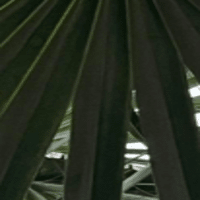
Label: Healthy sample